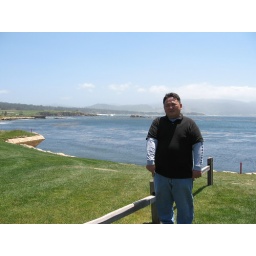
This is me standing near the 18th green at Pebble Beach Golf Course in Monterey, CA.